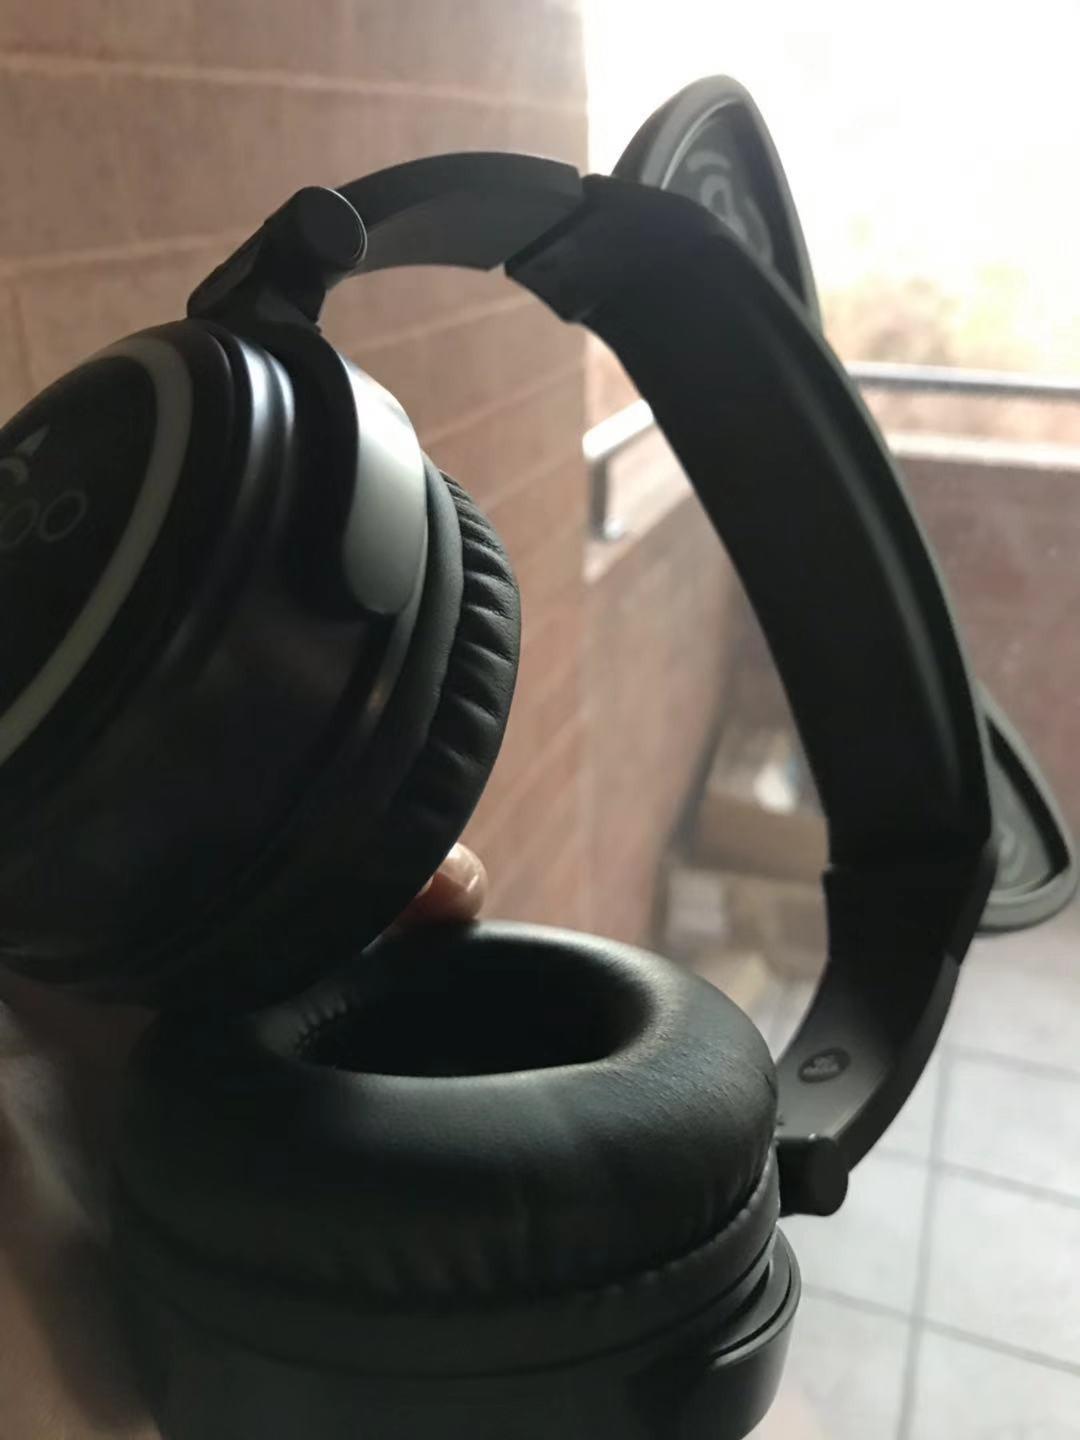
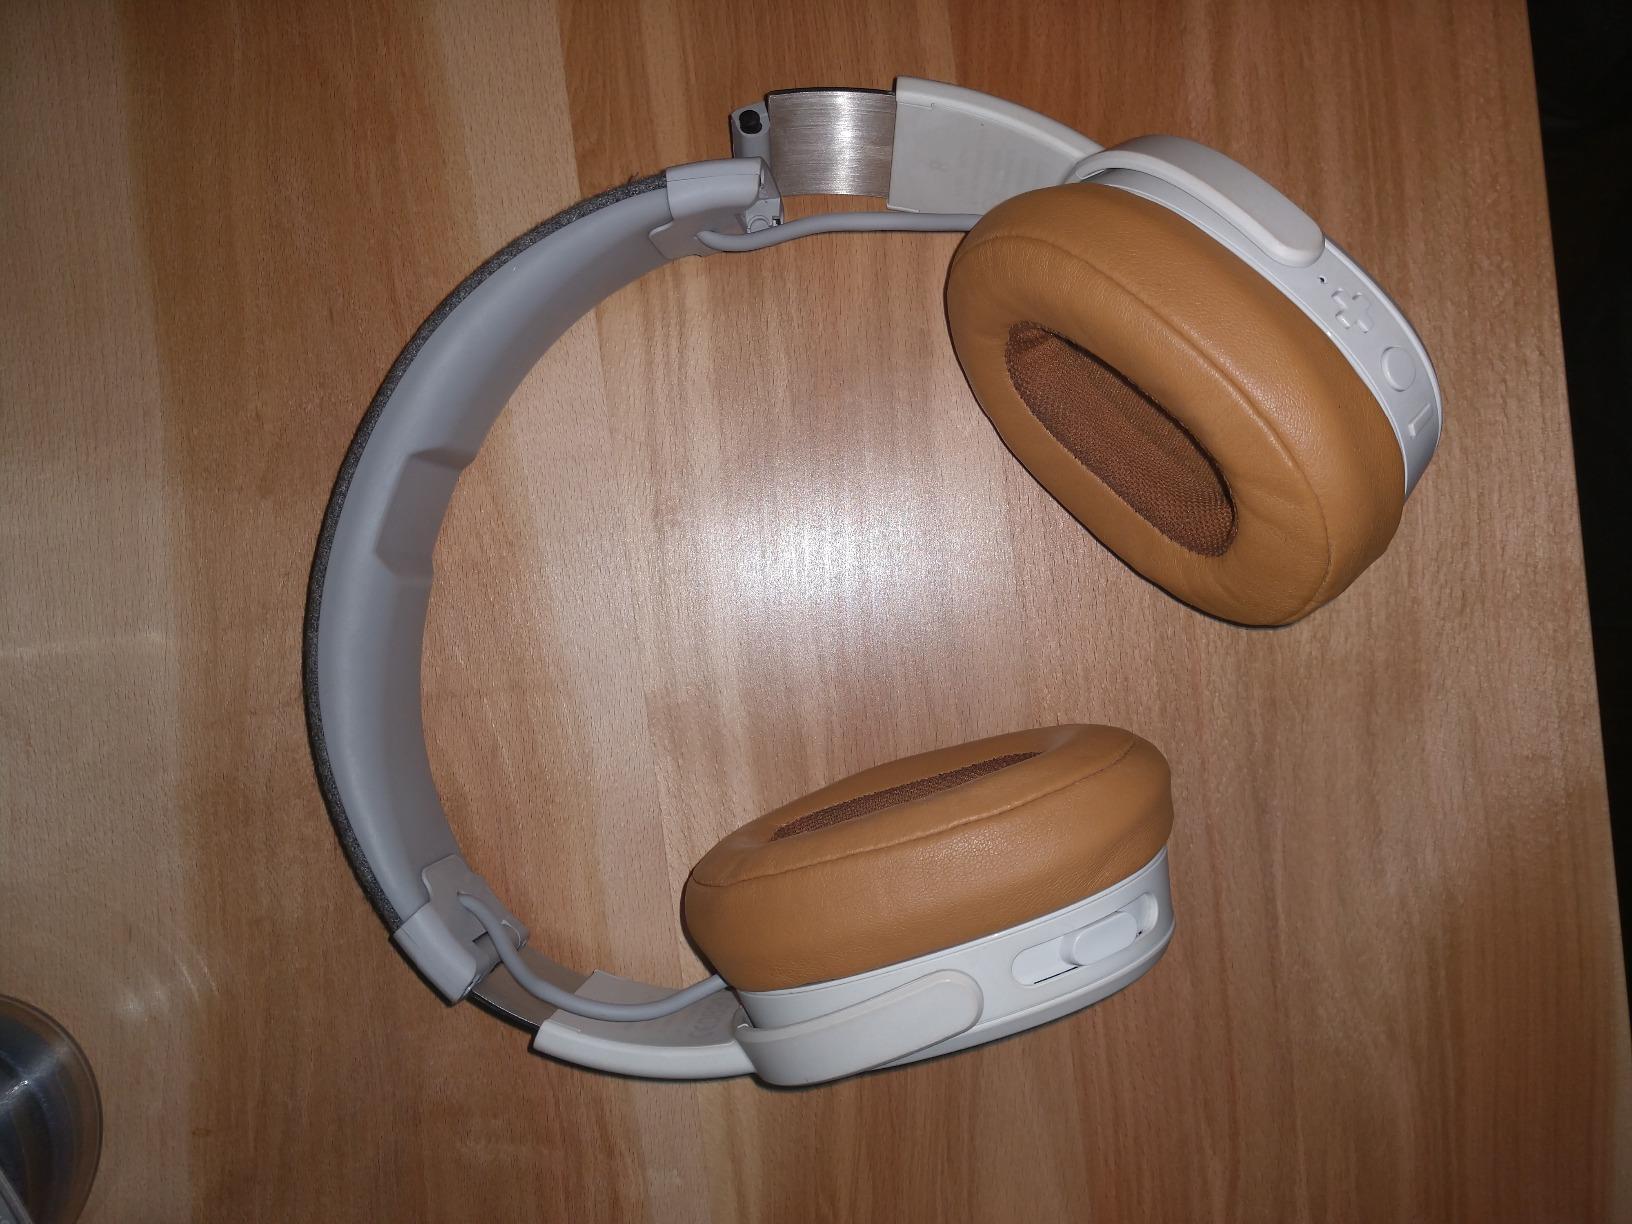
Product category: headphones
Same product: no